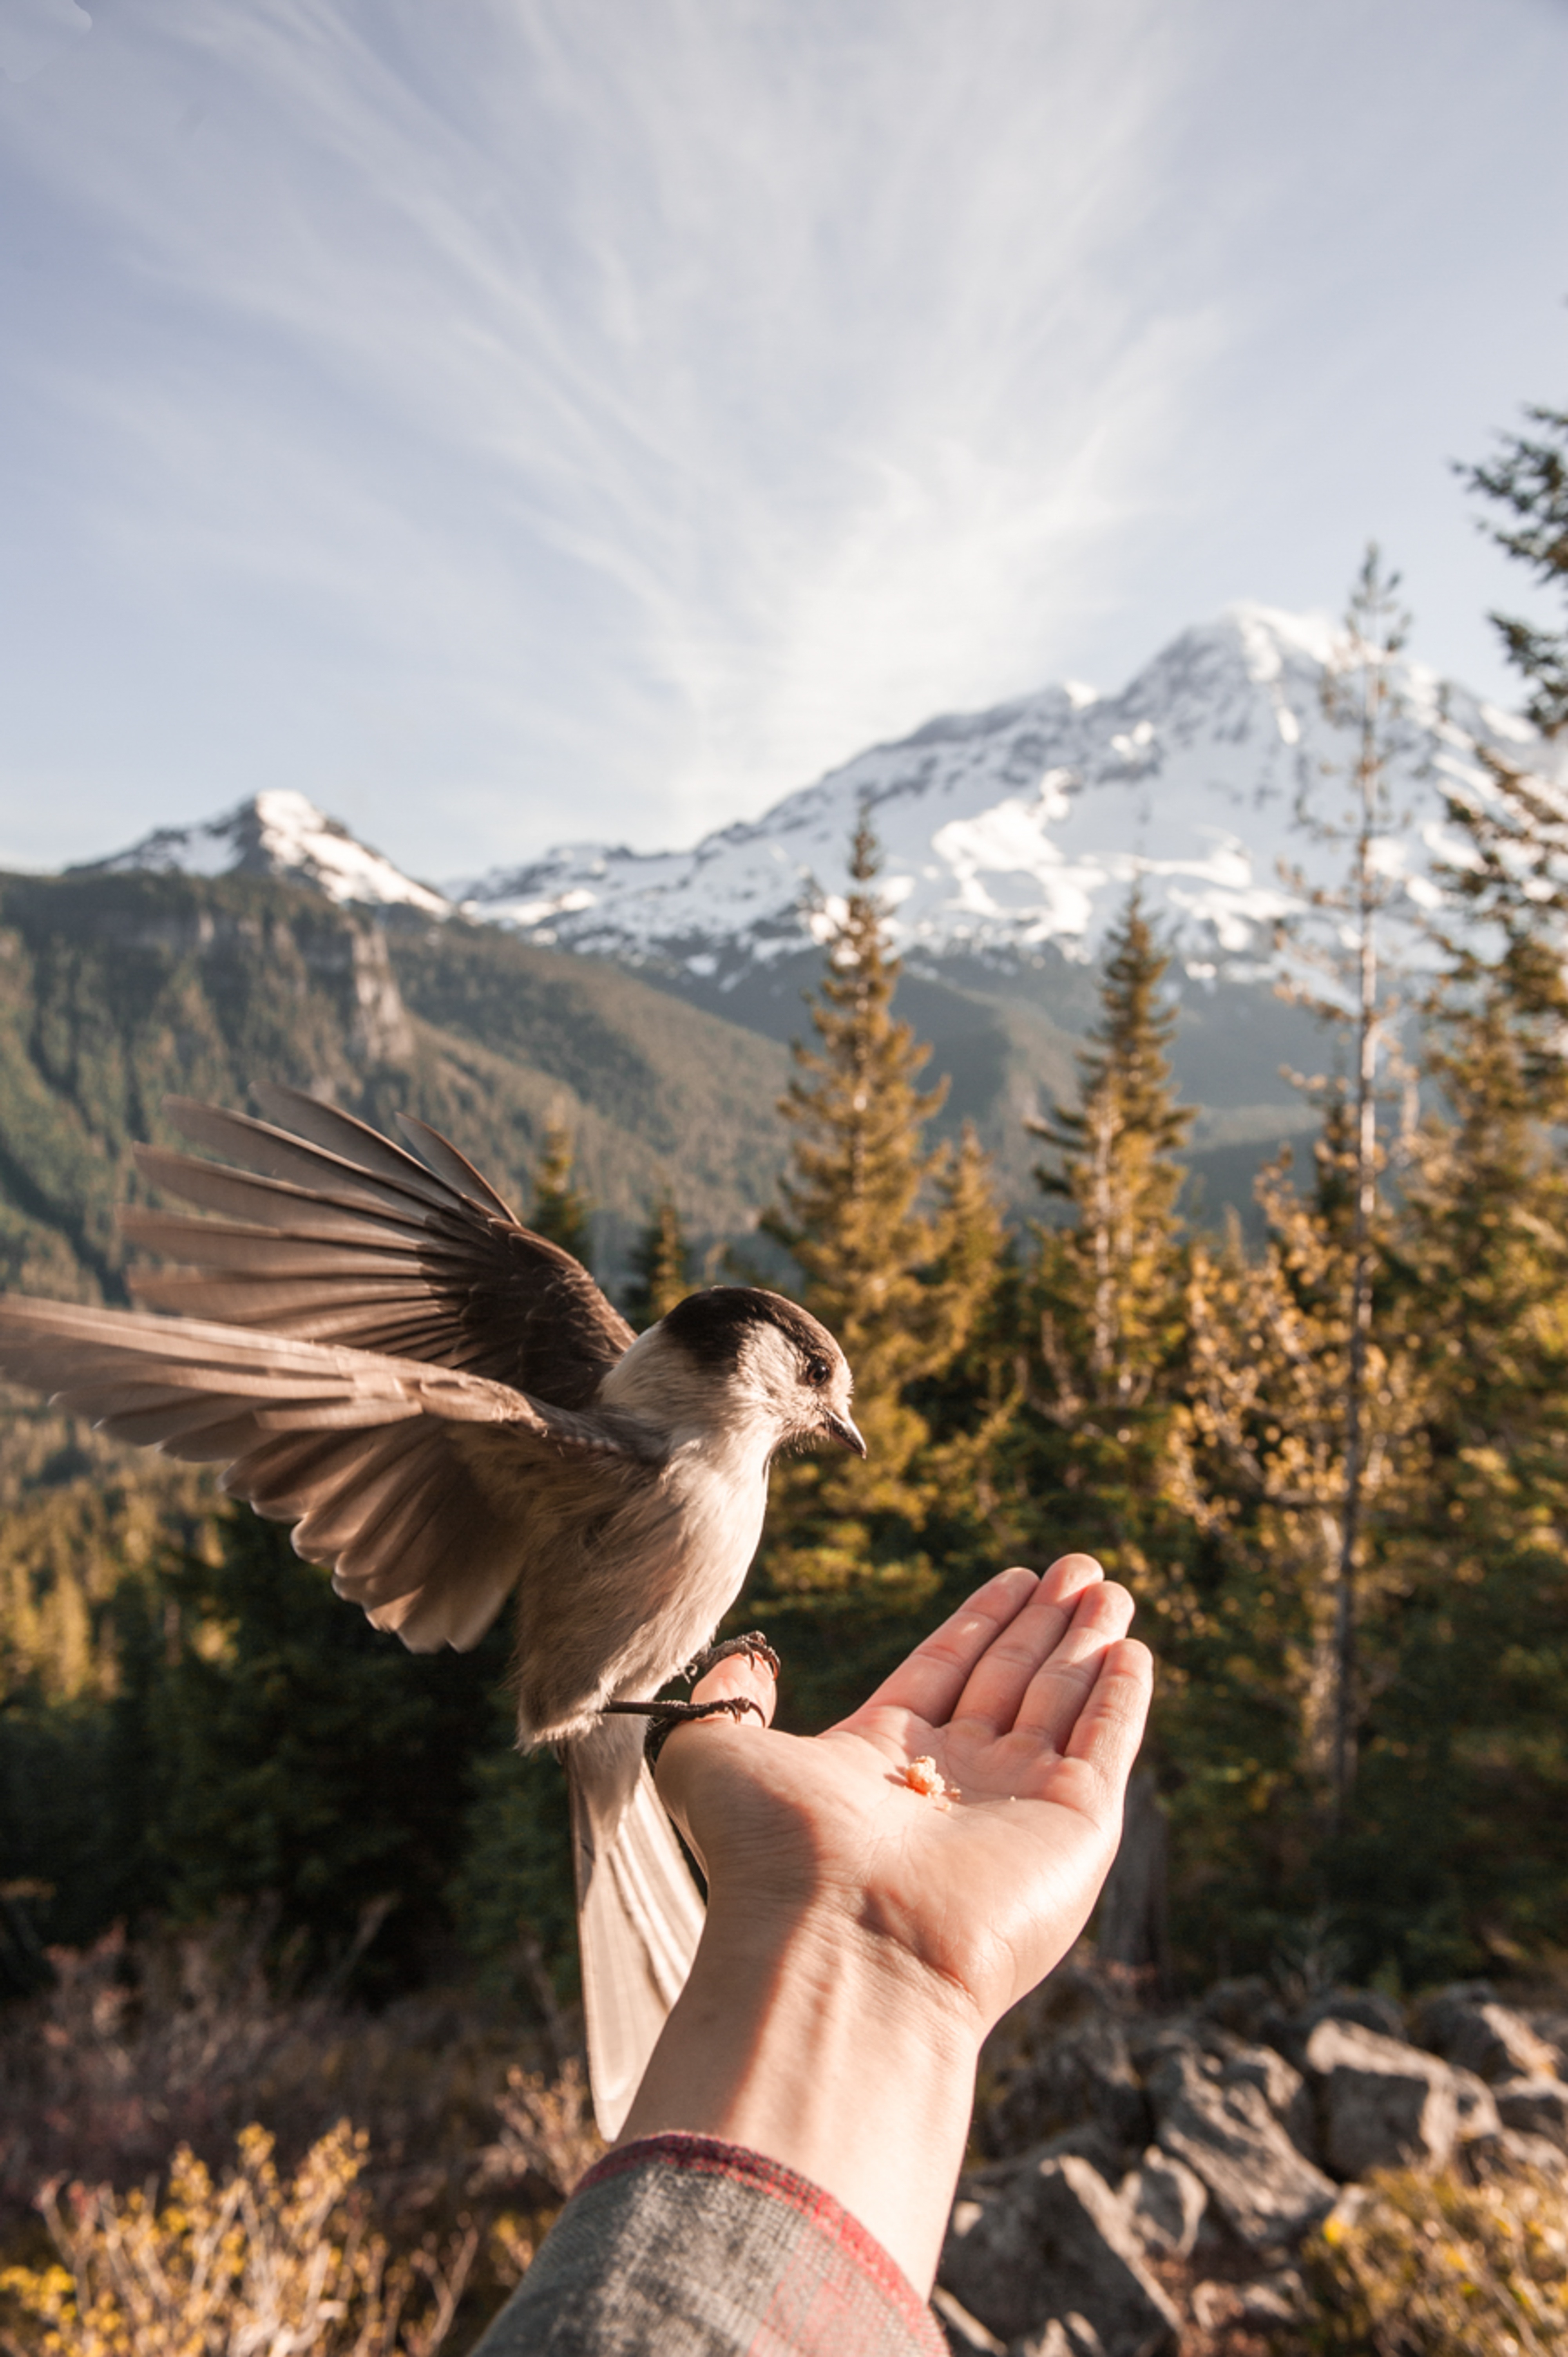
tree, wilderness, bird, sunlight, autumn